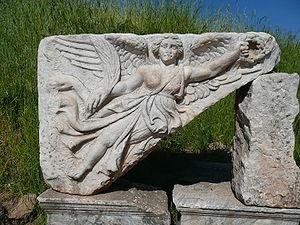
Le terme allégorie consiste à exprimer une pensée sous une forme imagée afin de faire comprendre, sous le sens littéral, un autre sens, qui est celui visé par le texte. Les deux sens doivent se maintenir de façon cohérente dans une allégorie.
L’allégorie de la Victoire est l’équivalent romain de la Nikê grecque et personnifie la victoire.
Dans la mythologie grecque, Niké est une déesse personnifiant la Victoire, comme son nom l'indique. Fille du Titan Pallas et de Styx, elle est la sœur de Kratos, Bia et Zélos, avec qui elle fait partie des proches de Zeus. L’Hymne homérique à Arès la fait cependant naître du dieu lui-même. La forme des ailes de cette déesse a été reprise et simplifié par l'entreprise Nike qui l'utilise comme logo actuellement.